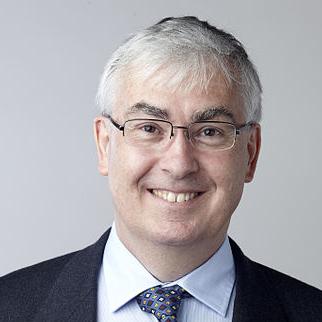
Age: 56